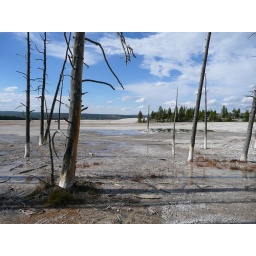
near the Fountain Paint Pots- the Spasm Geyser is up behind the pine trees